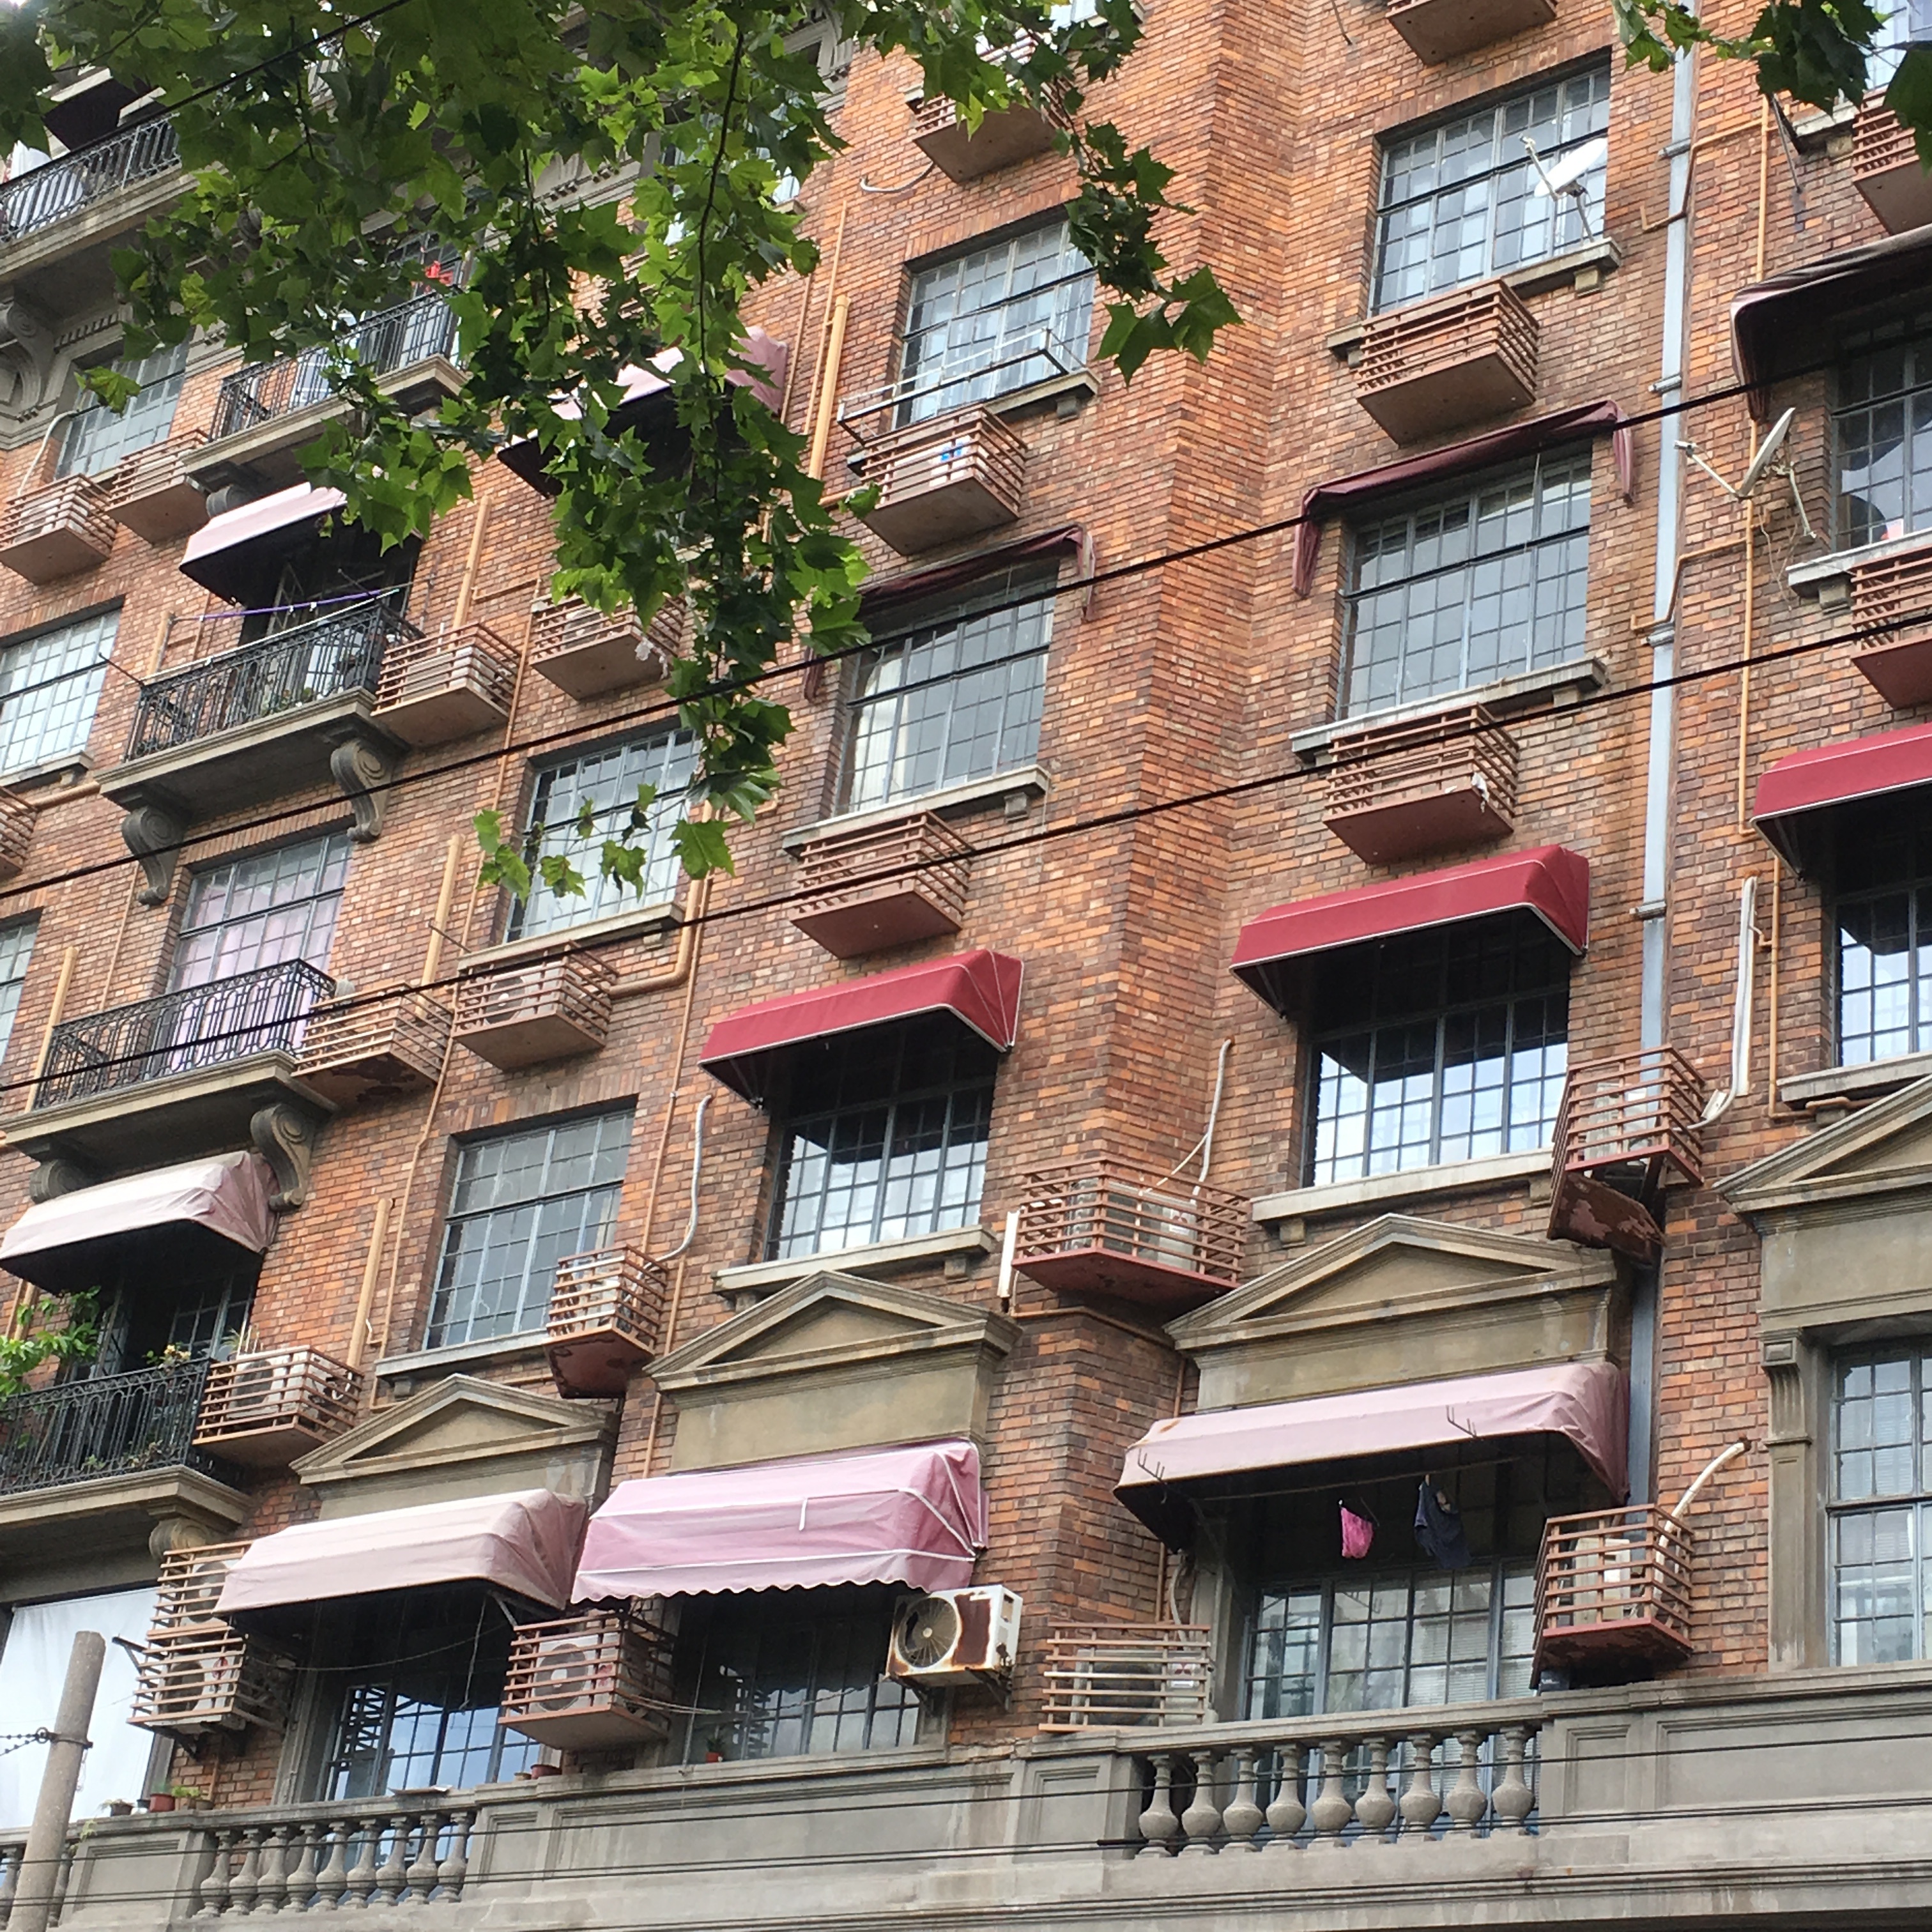
architecture, house, town, city, downtown, balcony, facade, condominium, neighbourhood, urban area, residential area, human settlement